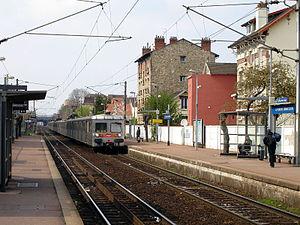
La gare de La Barre - Ormesson, à Deuil-la-Barre, Val-d'Oise, France.
La gare de La Barre - Ormesson est une gare ferroviaire française de la ligne de Saint-Denis à Pontoise, située dans la commune de Deuil-la-Barre, à la limite d'Enghien-les-Bains. Elle se situe à 10,4 km de la gare de Paris-Nord.